Mukkha

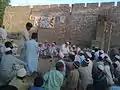
The archer is preparing to take the shot

Mukkha is an archery sport. The game is played with a long arrow ("ghashay") and a long bow ("leenda"). The arrow has a saucer shaped metallic plate ("tubray") at its distal end. The archers play in teams and attempt to hit a small white wooden target called "takai" surrounded by a circular ring called "kwaara". The target is secured in fresh clay placed at some height a few meters away from the archer.